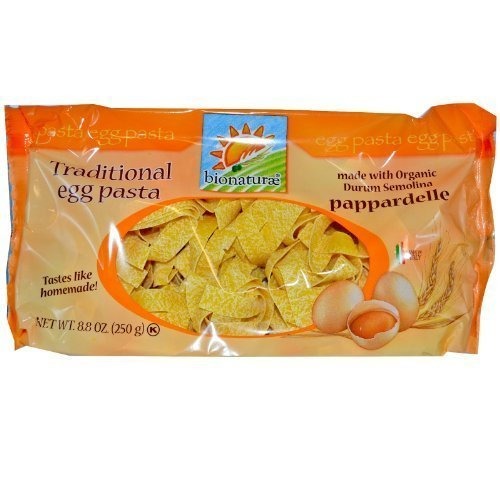
Item Name: Bionaturae Organic Pappardelle Egg Pasta - 8.8 oz by bionaturae
Value: 12.0
Unit: Count

Price: 4.49